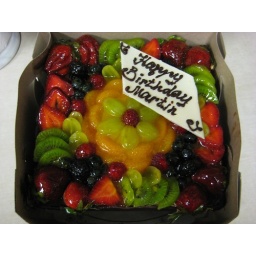
Another birthday in the office means cake for breakfast!